Question: Please indicate a possible affordance area of the fork that can be used for holding
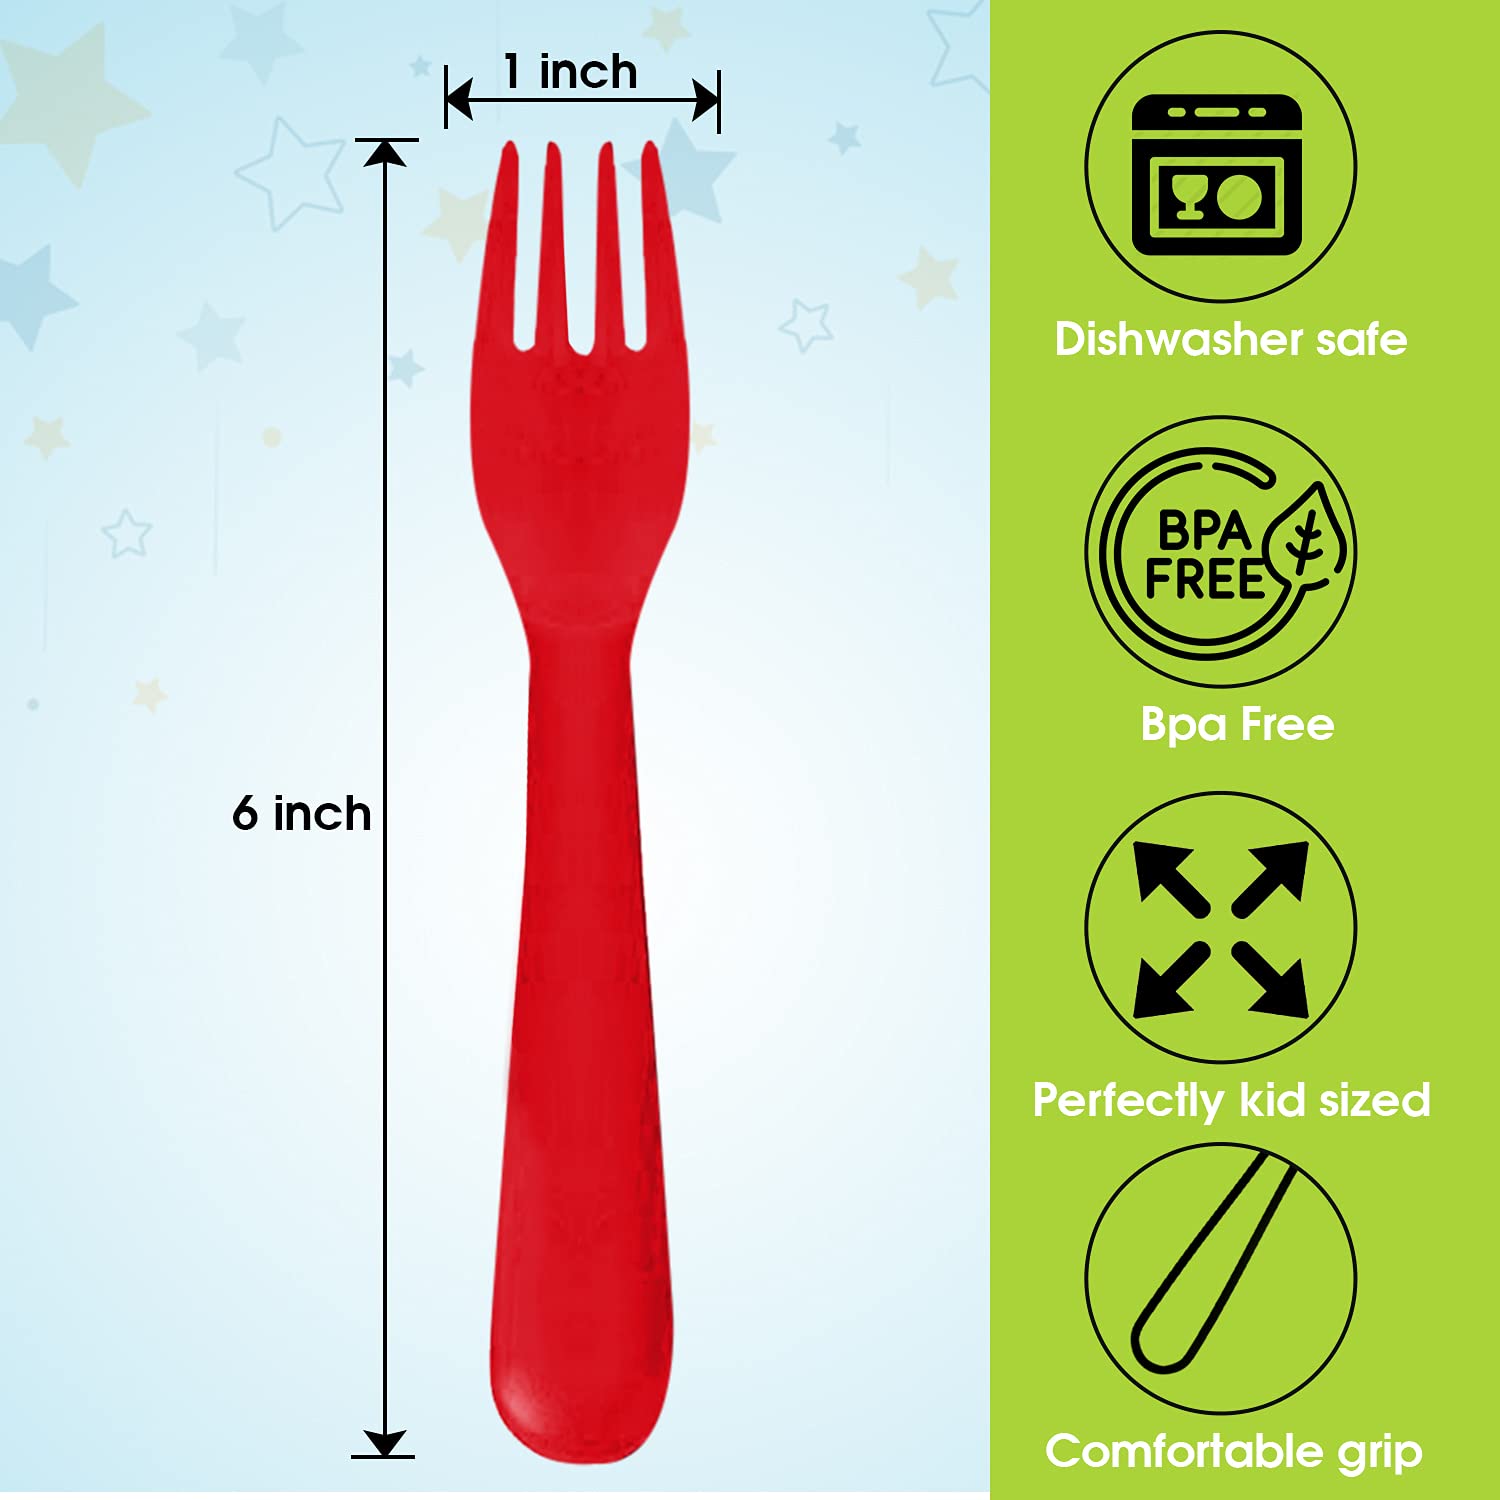
Answer: [502.317, 893.395, 663.963, 1449.594]